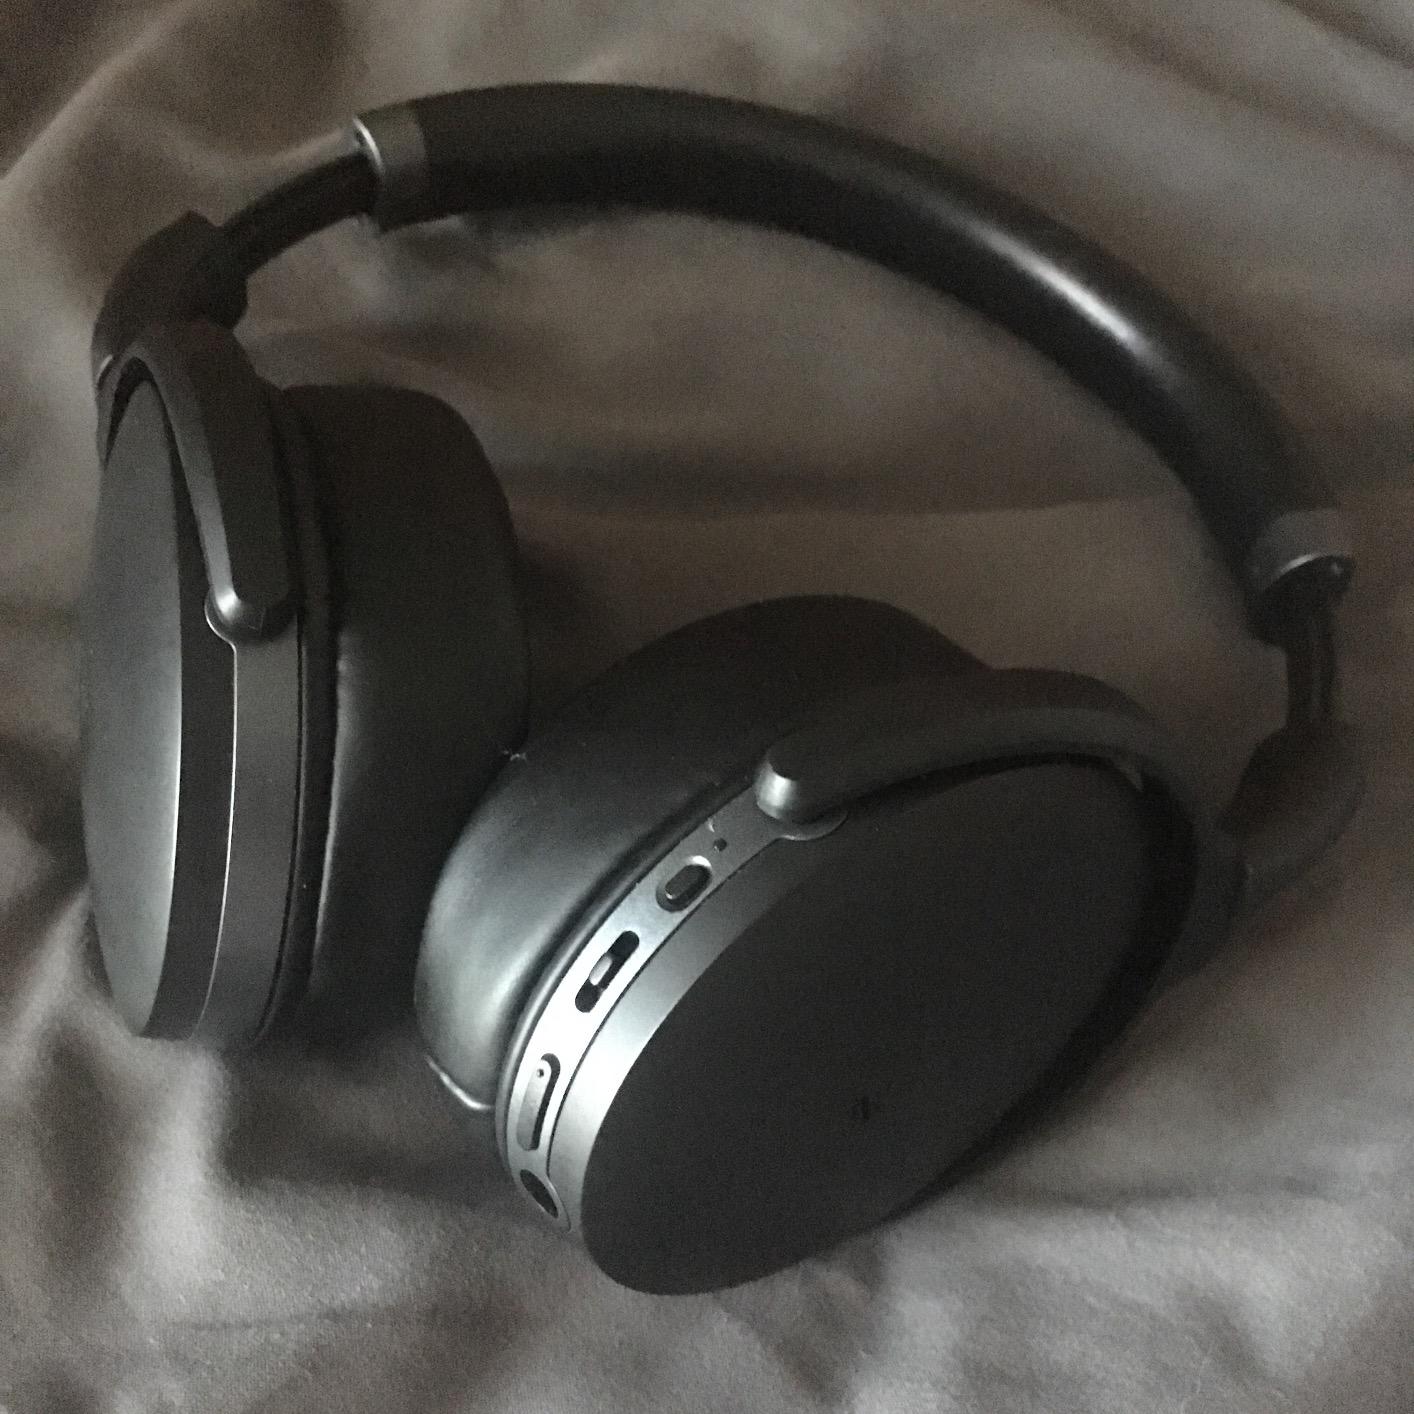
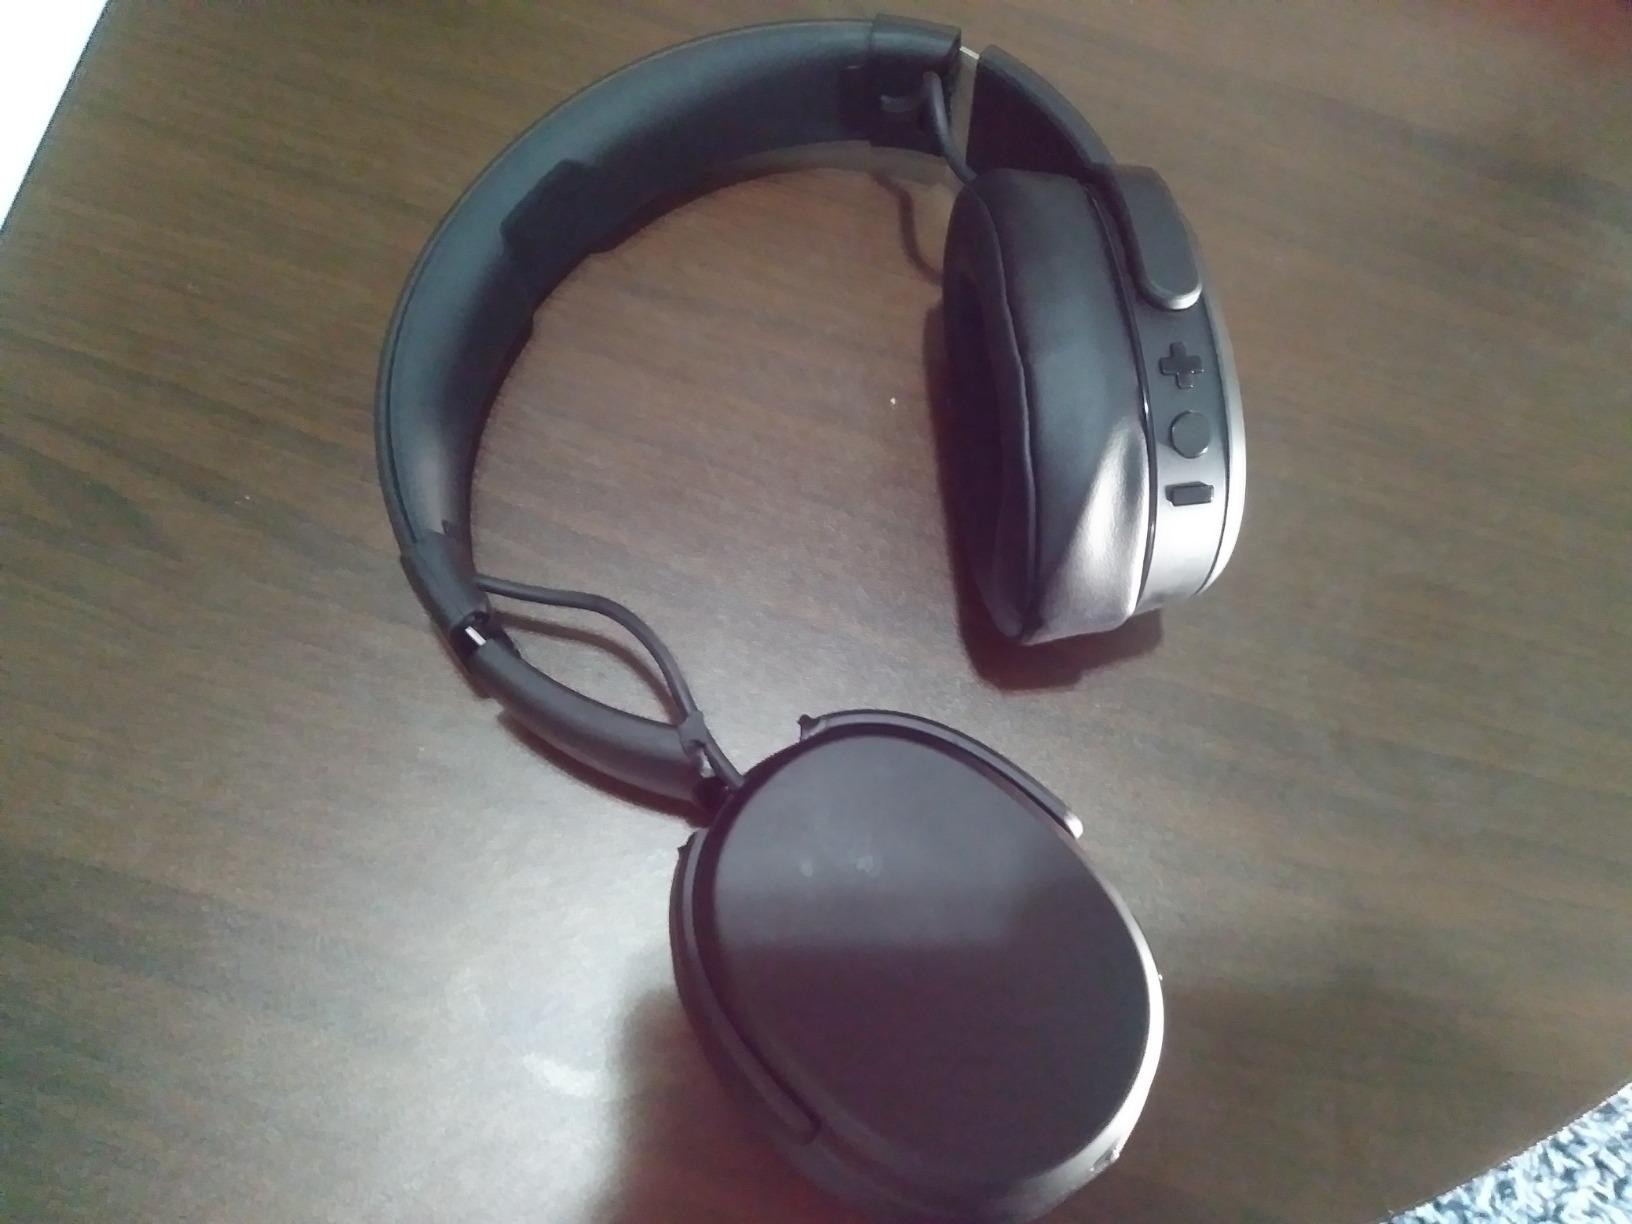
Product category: headphones
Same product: no